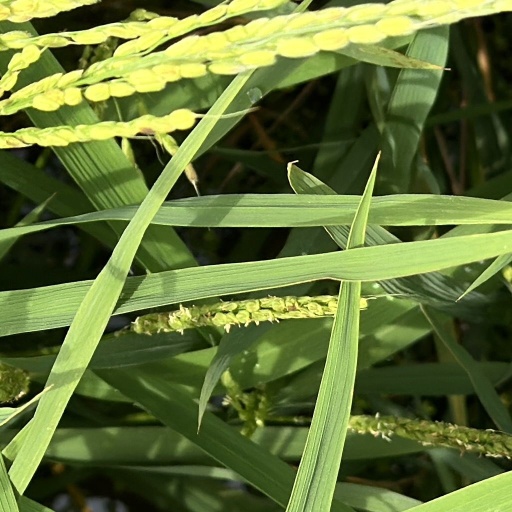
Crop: rice